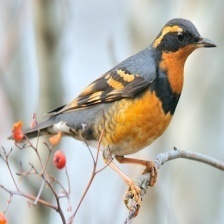
Species: VARIED THRUSH
Scientific name: IXOREUS NAEVIUS